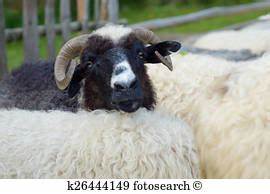
Label: sheep